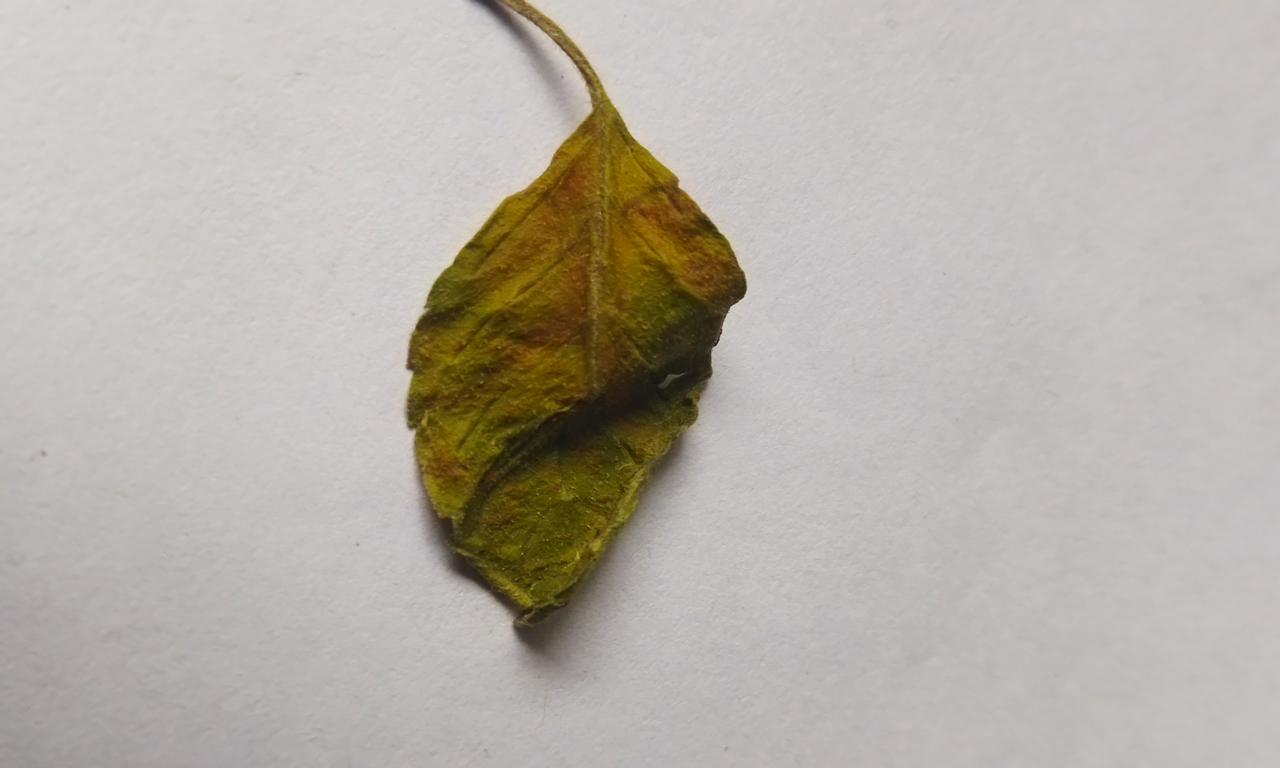
Label: Dried